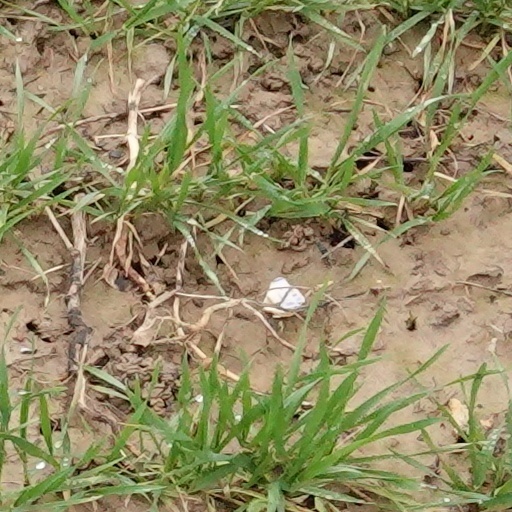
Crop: wheat